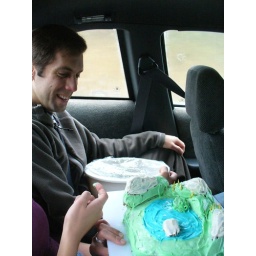
Pete checking out the cake in the car